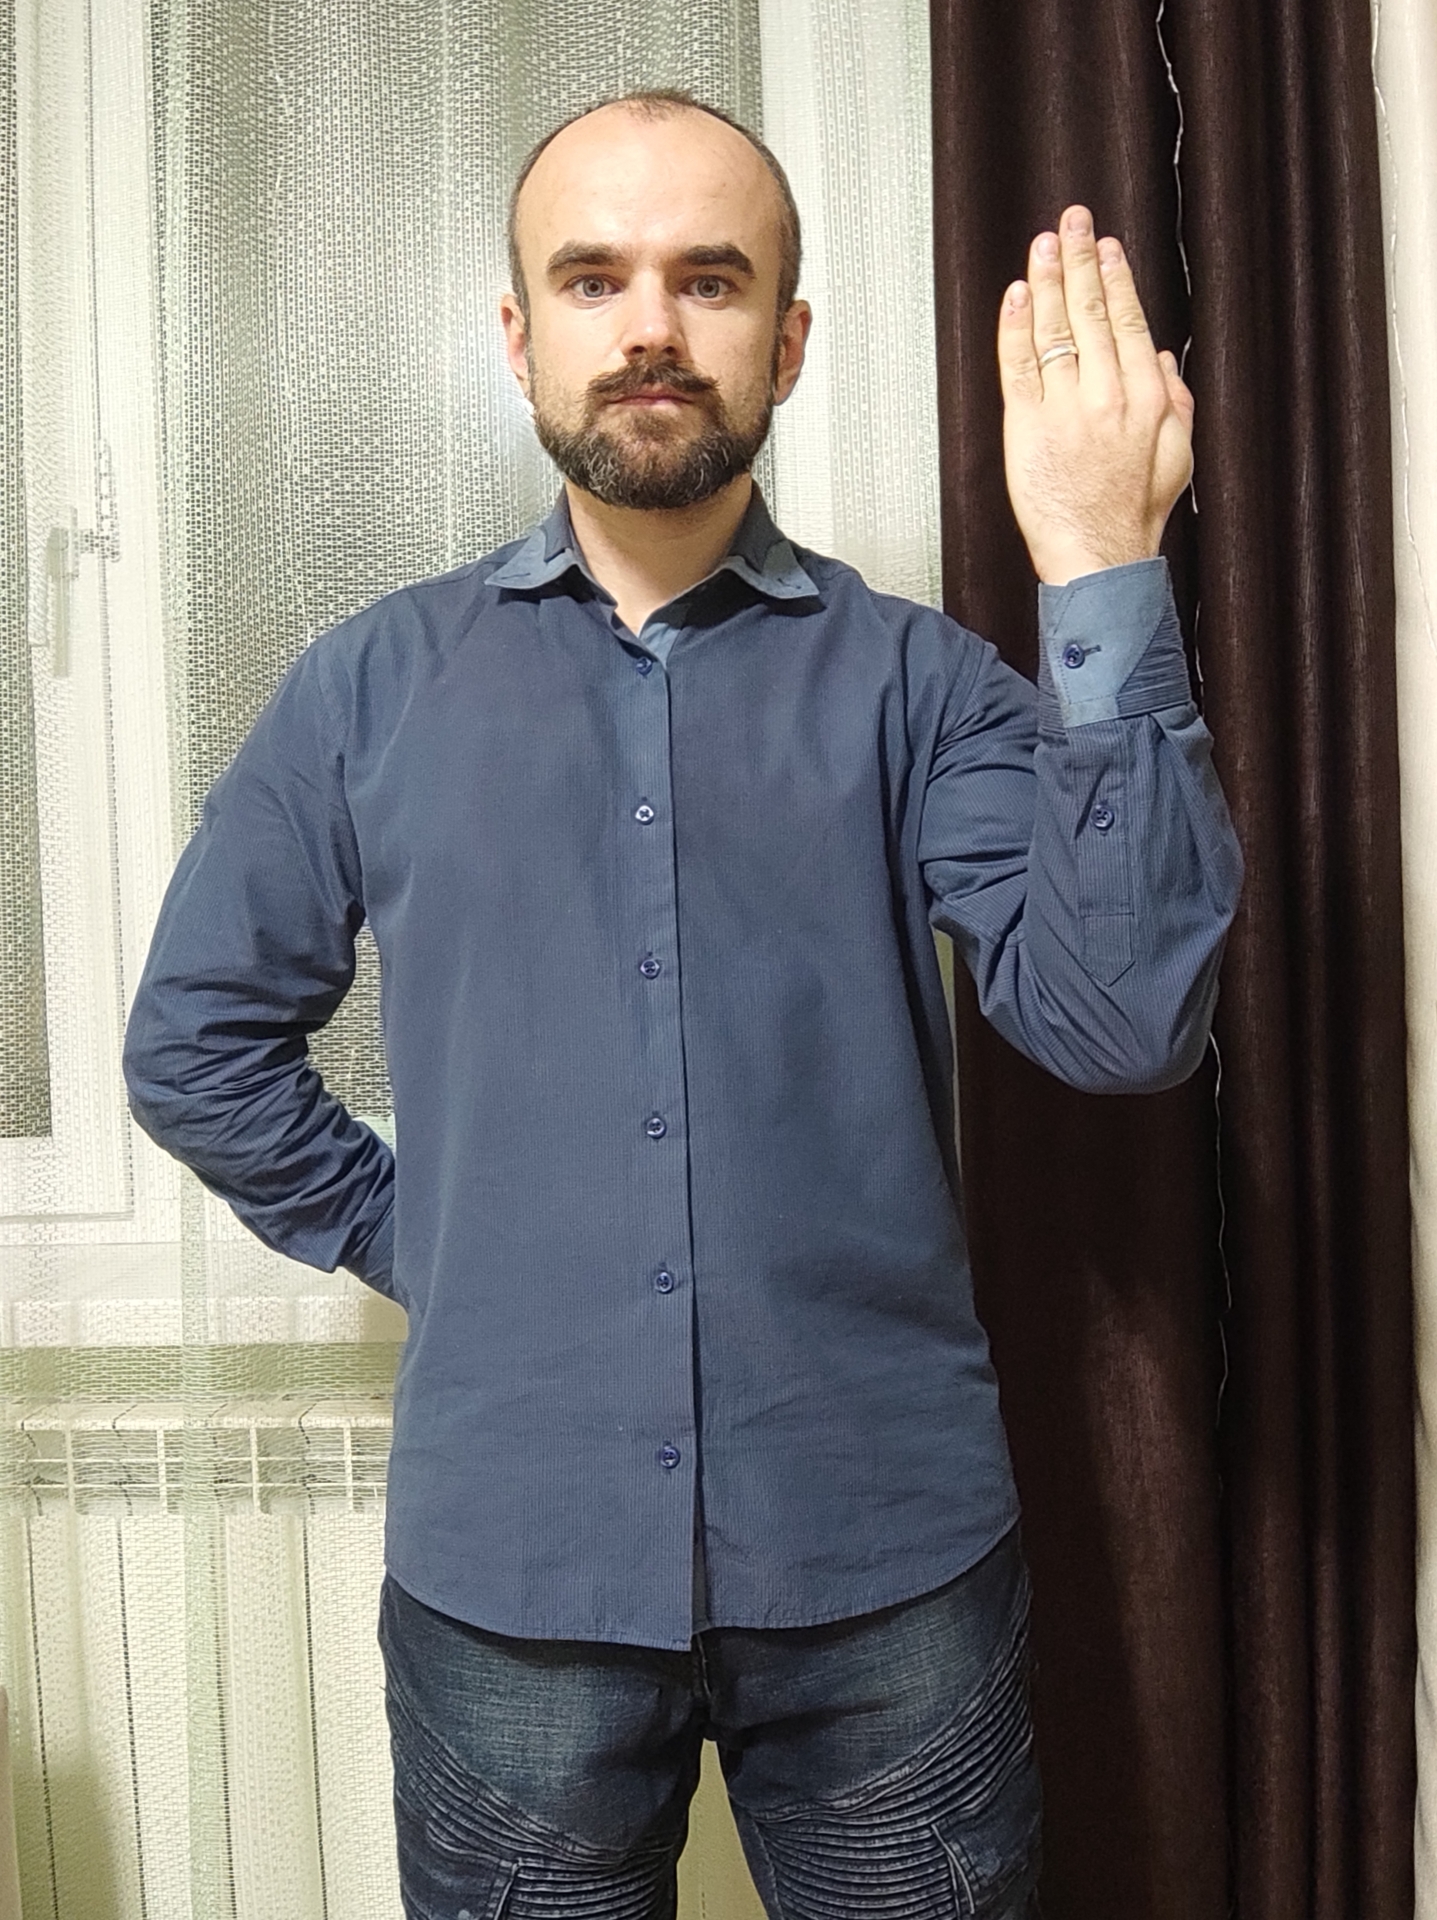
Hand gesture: stop_inverted